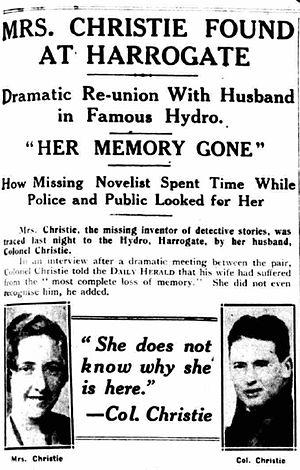
Agatha Christie, née Agatha Mary Clarissa Miller le 15 septembre 1890 à Torquay et morte le 12 janvier 1976 à Wallingford, est une femme de lettres britannique, auteur de nombreux romans policiers. Son nom est associé à celui de ses deux héros : Hercule Poirot, détective professionnel belge, et Miss Marple, détective amateur. On la surnomme « la reine du crime ». En effet, Agatha Christie est l'un des écrivains les plus importants et novateurs du genre policier. Elle a aussi écrit plusieurs romans, dont quelques histoires sentimentales, sous le pseudonyme de Mary Westmacott.